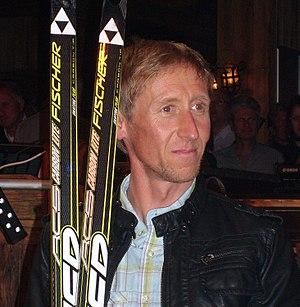
Christian Hoffmann est un fondeur autrichien.